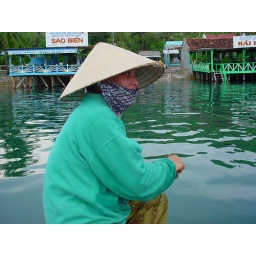
woman in basket boat 2